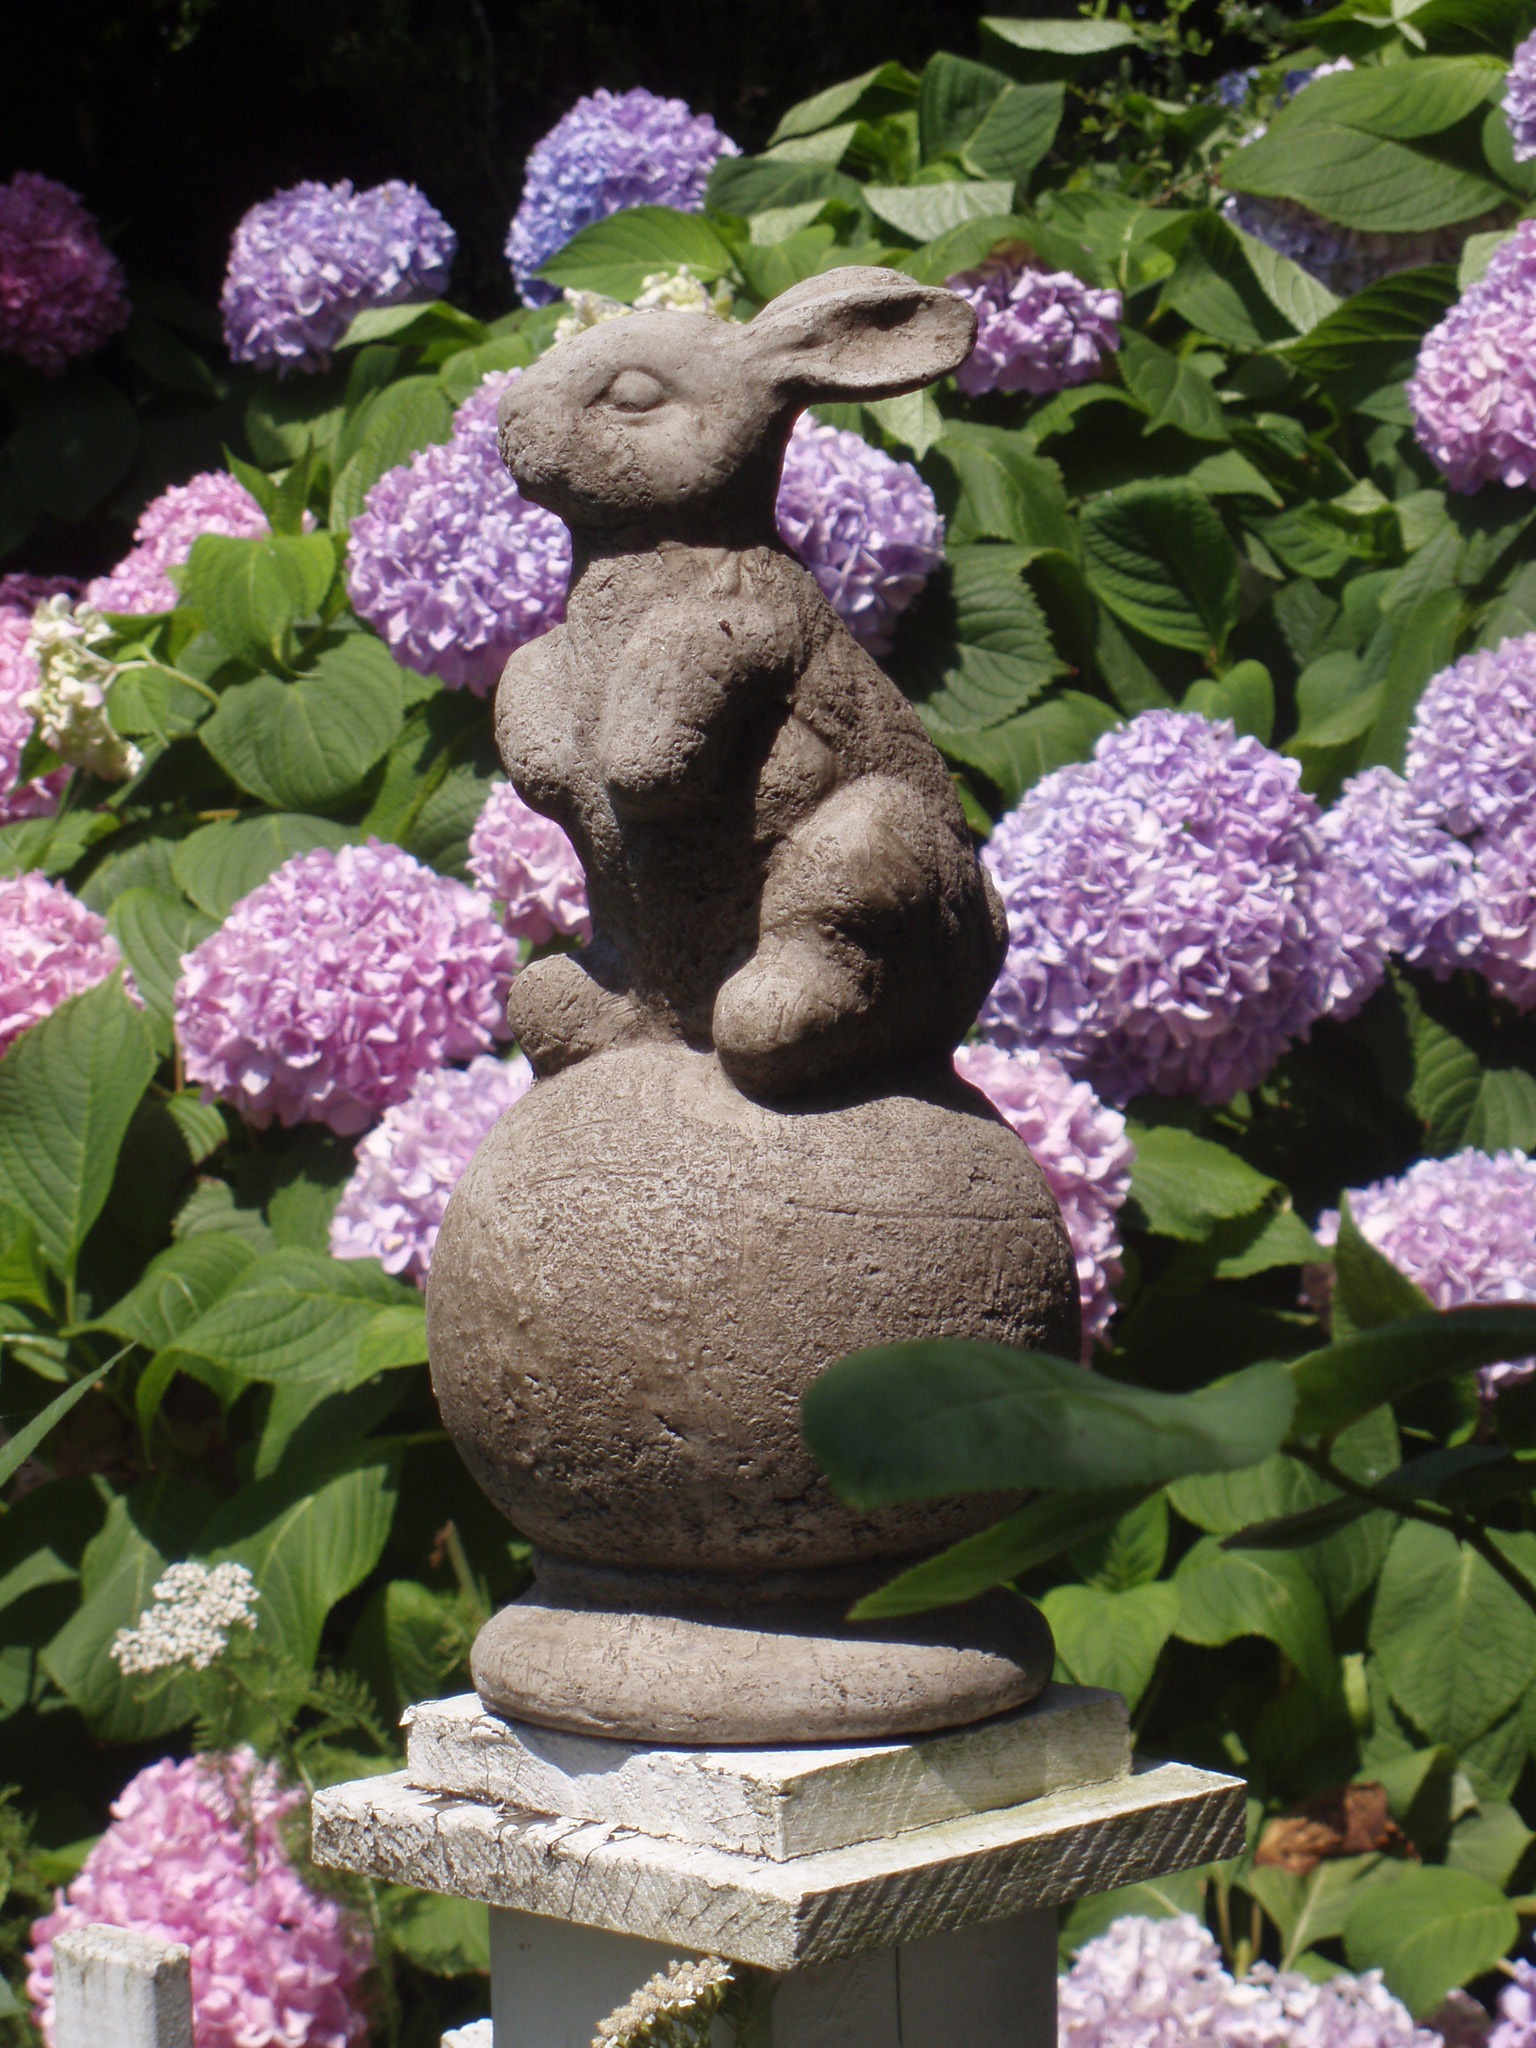
nature, plant, flower, summer, floral, statue, spring, botany, colorful, garden, flora, hydrangea, landscaping, gardening, lilac, floristry, flowering plant, hydrangeaceae, floral design, cornales, land plant, flower arranging